Gold Stick and Silver Stick

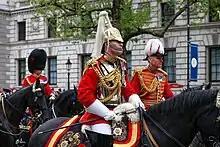
Lieutenant General Sir Edward Smyth-Osbourne, the Regimental Colonel of the Life Guards and Gold Stick-in-Waiting during the Coronation Procession of Charles III

Although now only in evidence on ceremonial and state occasions, the office of Gold Stick dates from Tudor times, when two officers were placed close to the Sovereign's person to protect him or her from danger. The office is held jointly by the Colonels of the Life Guards and the Blues and Royals, the two regiments of the Household Cavalry. The Gold Sticks, of whom one at any time is on duty as Gold Stick-in-Waiting, were originally entrusted with the personal safety of the Sovereign. Since the reign of Queen Victoria these officers' duties have been mainly ceremonial; they attend all state occasions and take part in the processions for the Coronation and the State Opening of Parliament. On these occasions, Gold Stick conveys the Sovereign's orders to the Household Cavalry. The name derives from the staff of office, which has a gold head.